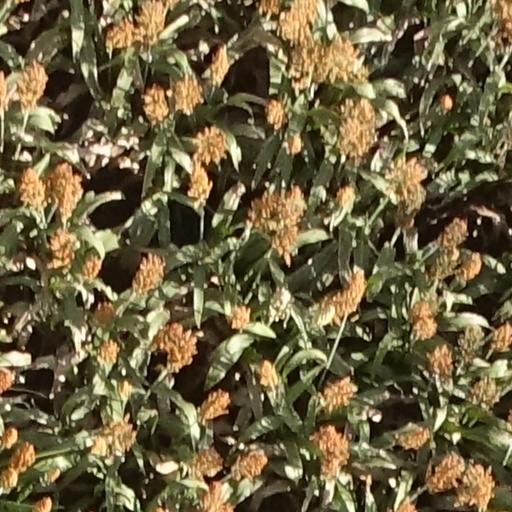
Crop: sorghum